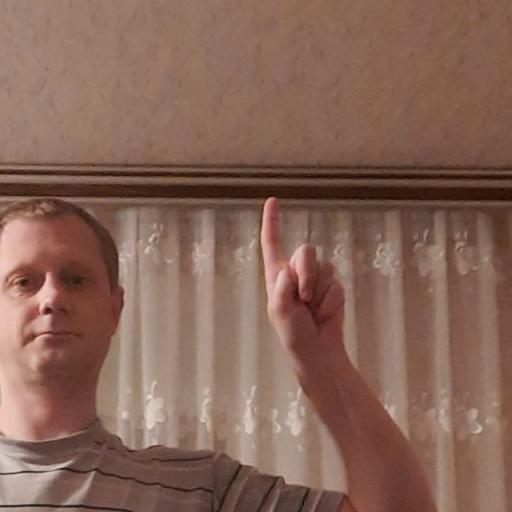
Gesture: one